Ancient history of Cyprus

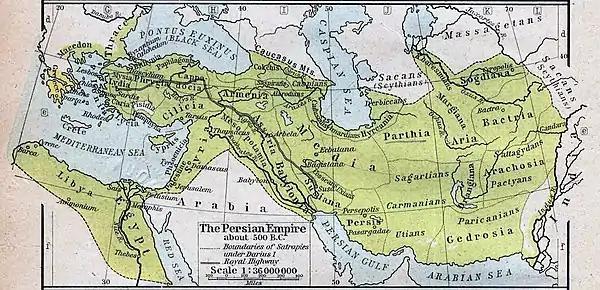
The Achaemenid Empire shown on the map at its greatest extent.

In 525 BCE, the Persian Achaemenid Empire conquered Cyprus. Under the Persians, the Kings of Cyprus retained their independence but had to pay tribute to their overlord. The city-kingdoms began to strike their own coins in the late-sixth century BCE, using the Persian weight system. Coins minted by the kings were required to have the overlord's portrait on them. King Evelthon of Salamis (560–25 BCE) was probably the first to cast silver or bronze coins in Cyprus; the coins were designed with a ram on the obverse and an ankh (Egyptian symbol of good luck) on the reverse.